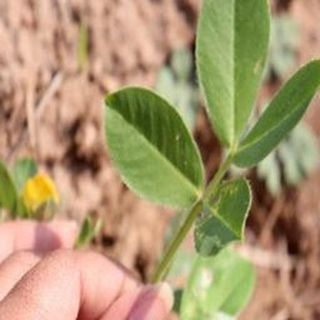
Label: healthy_groundnut